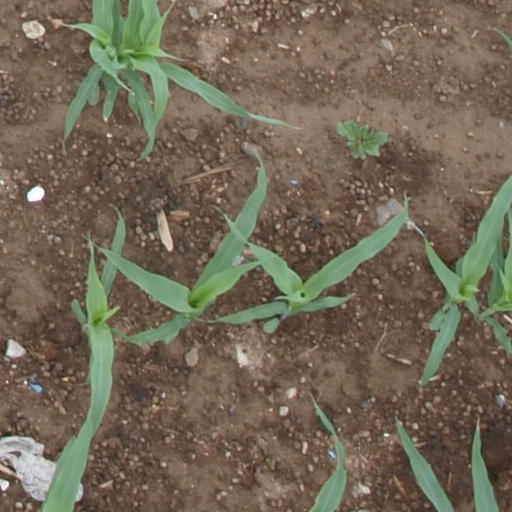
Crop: maize; corn